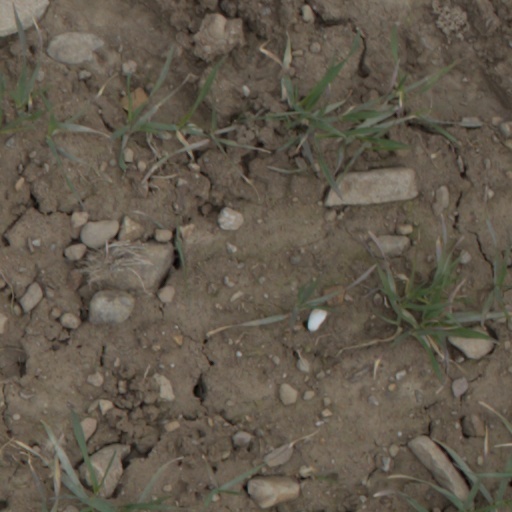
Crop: wheat